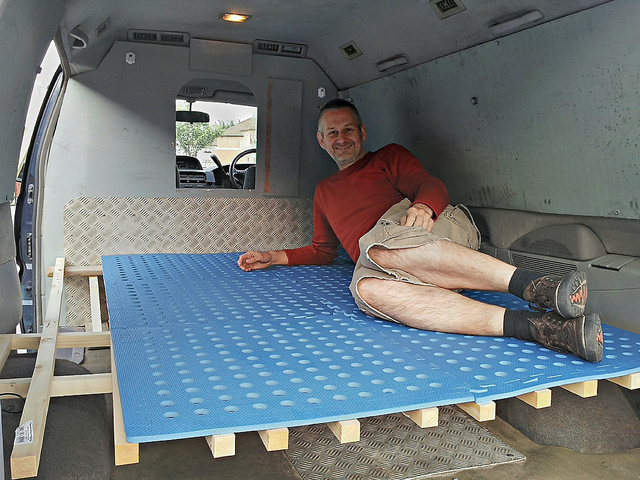
A person relaxing on a mattress in a truck.

A man sits in the back of a truck on a build lift